Tackley

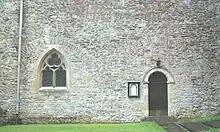
St Nicholas' parish church: blocked 11th-century Saxon arcade on the north side of the nave

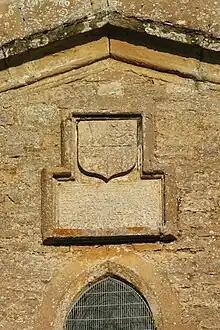
St Nicholas' parish church: 17th-century date stone under the chancel gable

The Church of England parish church of Saint Nicholas is cruciform. It dates from the 11th century and has several remnants of its original Saxon stonework. The south aisle, east windows and lower part of the tower are 13th century. In the 15th century the Perpendicular Gothic clerestory and upper part of the tower were built and both transepts were rebuilt. The north transept was rebuilt again in 1616 as a family chapel for John Harbourne. In 1862 lightning struck and damaged the church, and in 1864 the Oxford Diocesan architect, the Gothic Revivalist G.E. Street directed a restoration of St. Nicholas' that the 20th century critics Jennifer Sherwood and Nikolaus Pevsner called "rather insensitive".